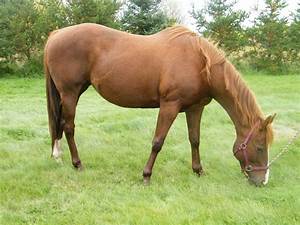
Label: horse